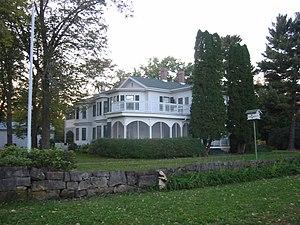
Frontenac est une census-designated place située dans le comté de Goodhue, dans l’État du Minnesota, aux États-Unis. Sa population s’élevait à 282 habitants lors du recensement de 2010.